Mefistofele

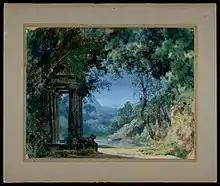
Set design for act 4 (Ferrario)

Mefistofele has carried Faust away to witness a Witches' Sabbath on the Brocken mountain. They reach to the top and hear the sound of witches approaching from below. They draw near and Mefistofele, declaring himself king, calls to them to bow down before him. The devil mounts his throne and proclaims his contempt for the World and all its worthless inhabitants. As the orgy reaches its climax, Faust sees a vision of Margherita, apparently in chains and with her throat cut. Mefistofele reassures him that the vision was a false illusion. The revels continue.